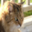
Label: cat